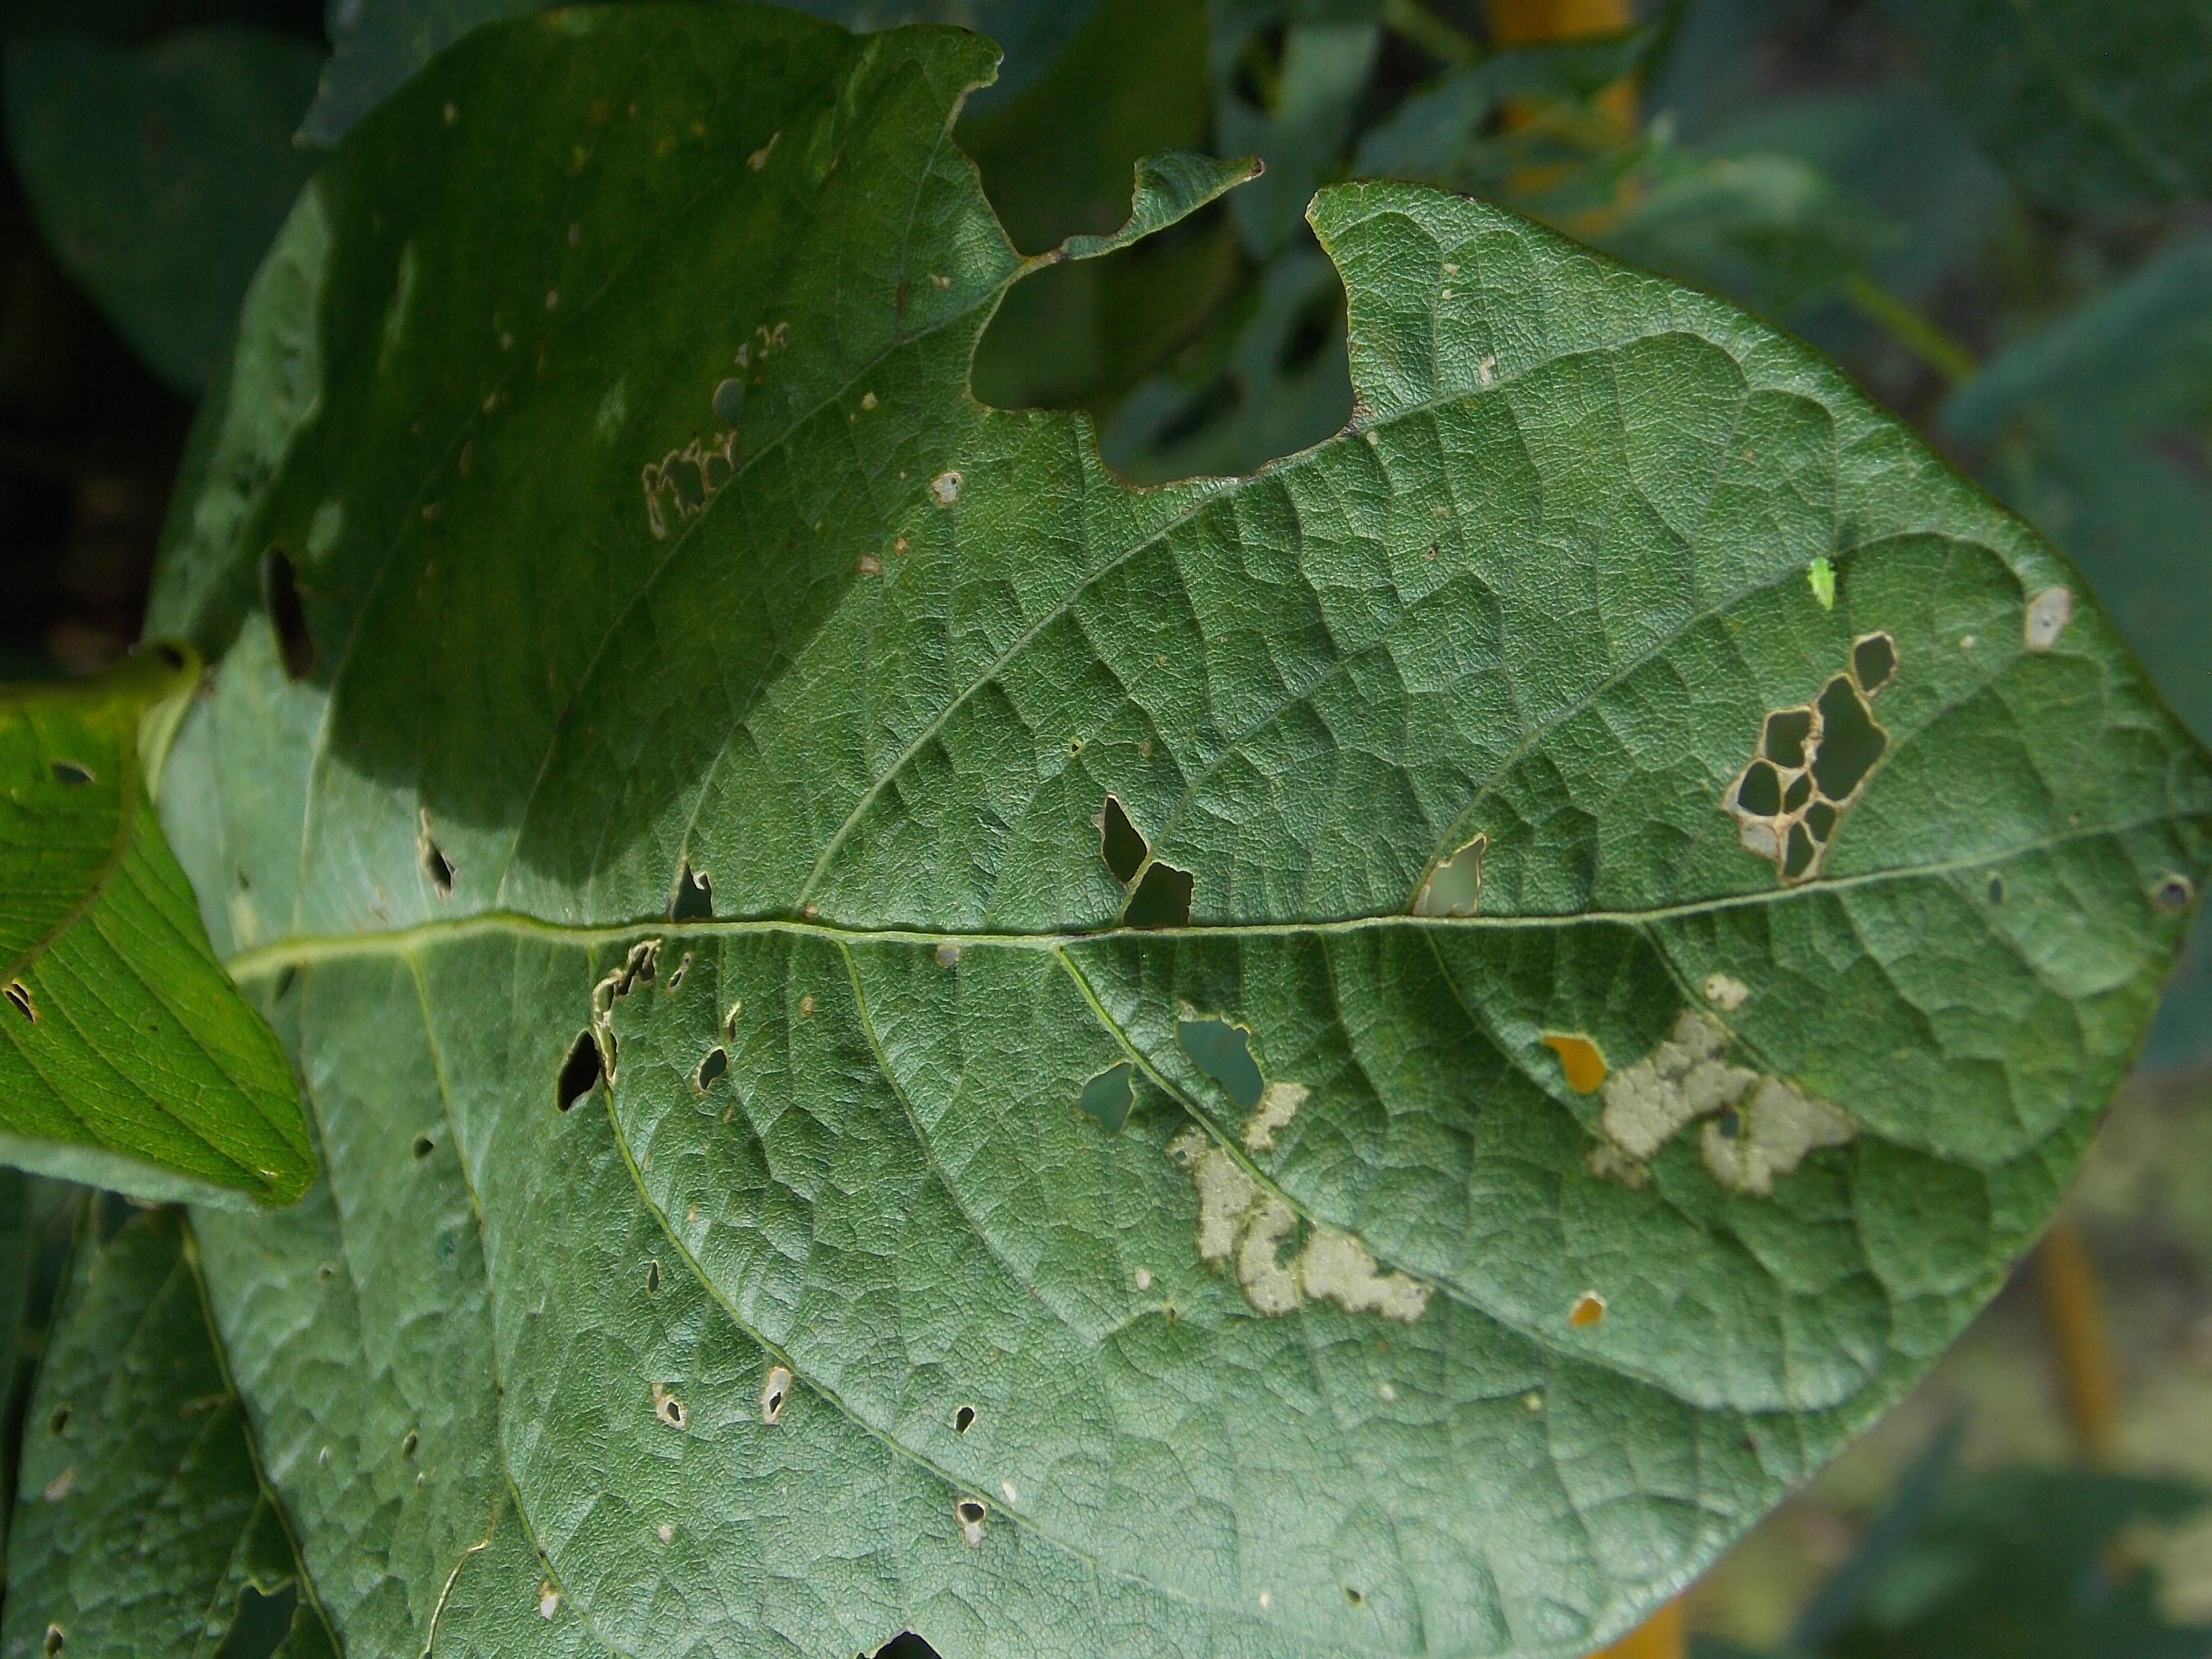
Label: Disease